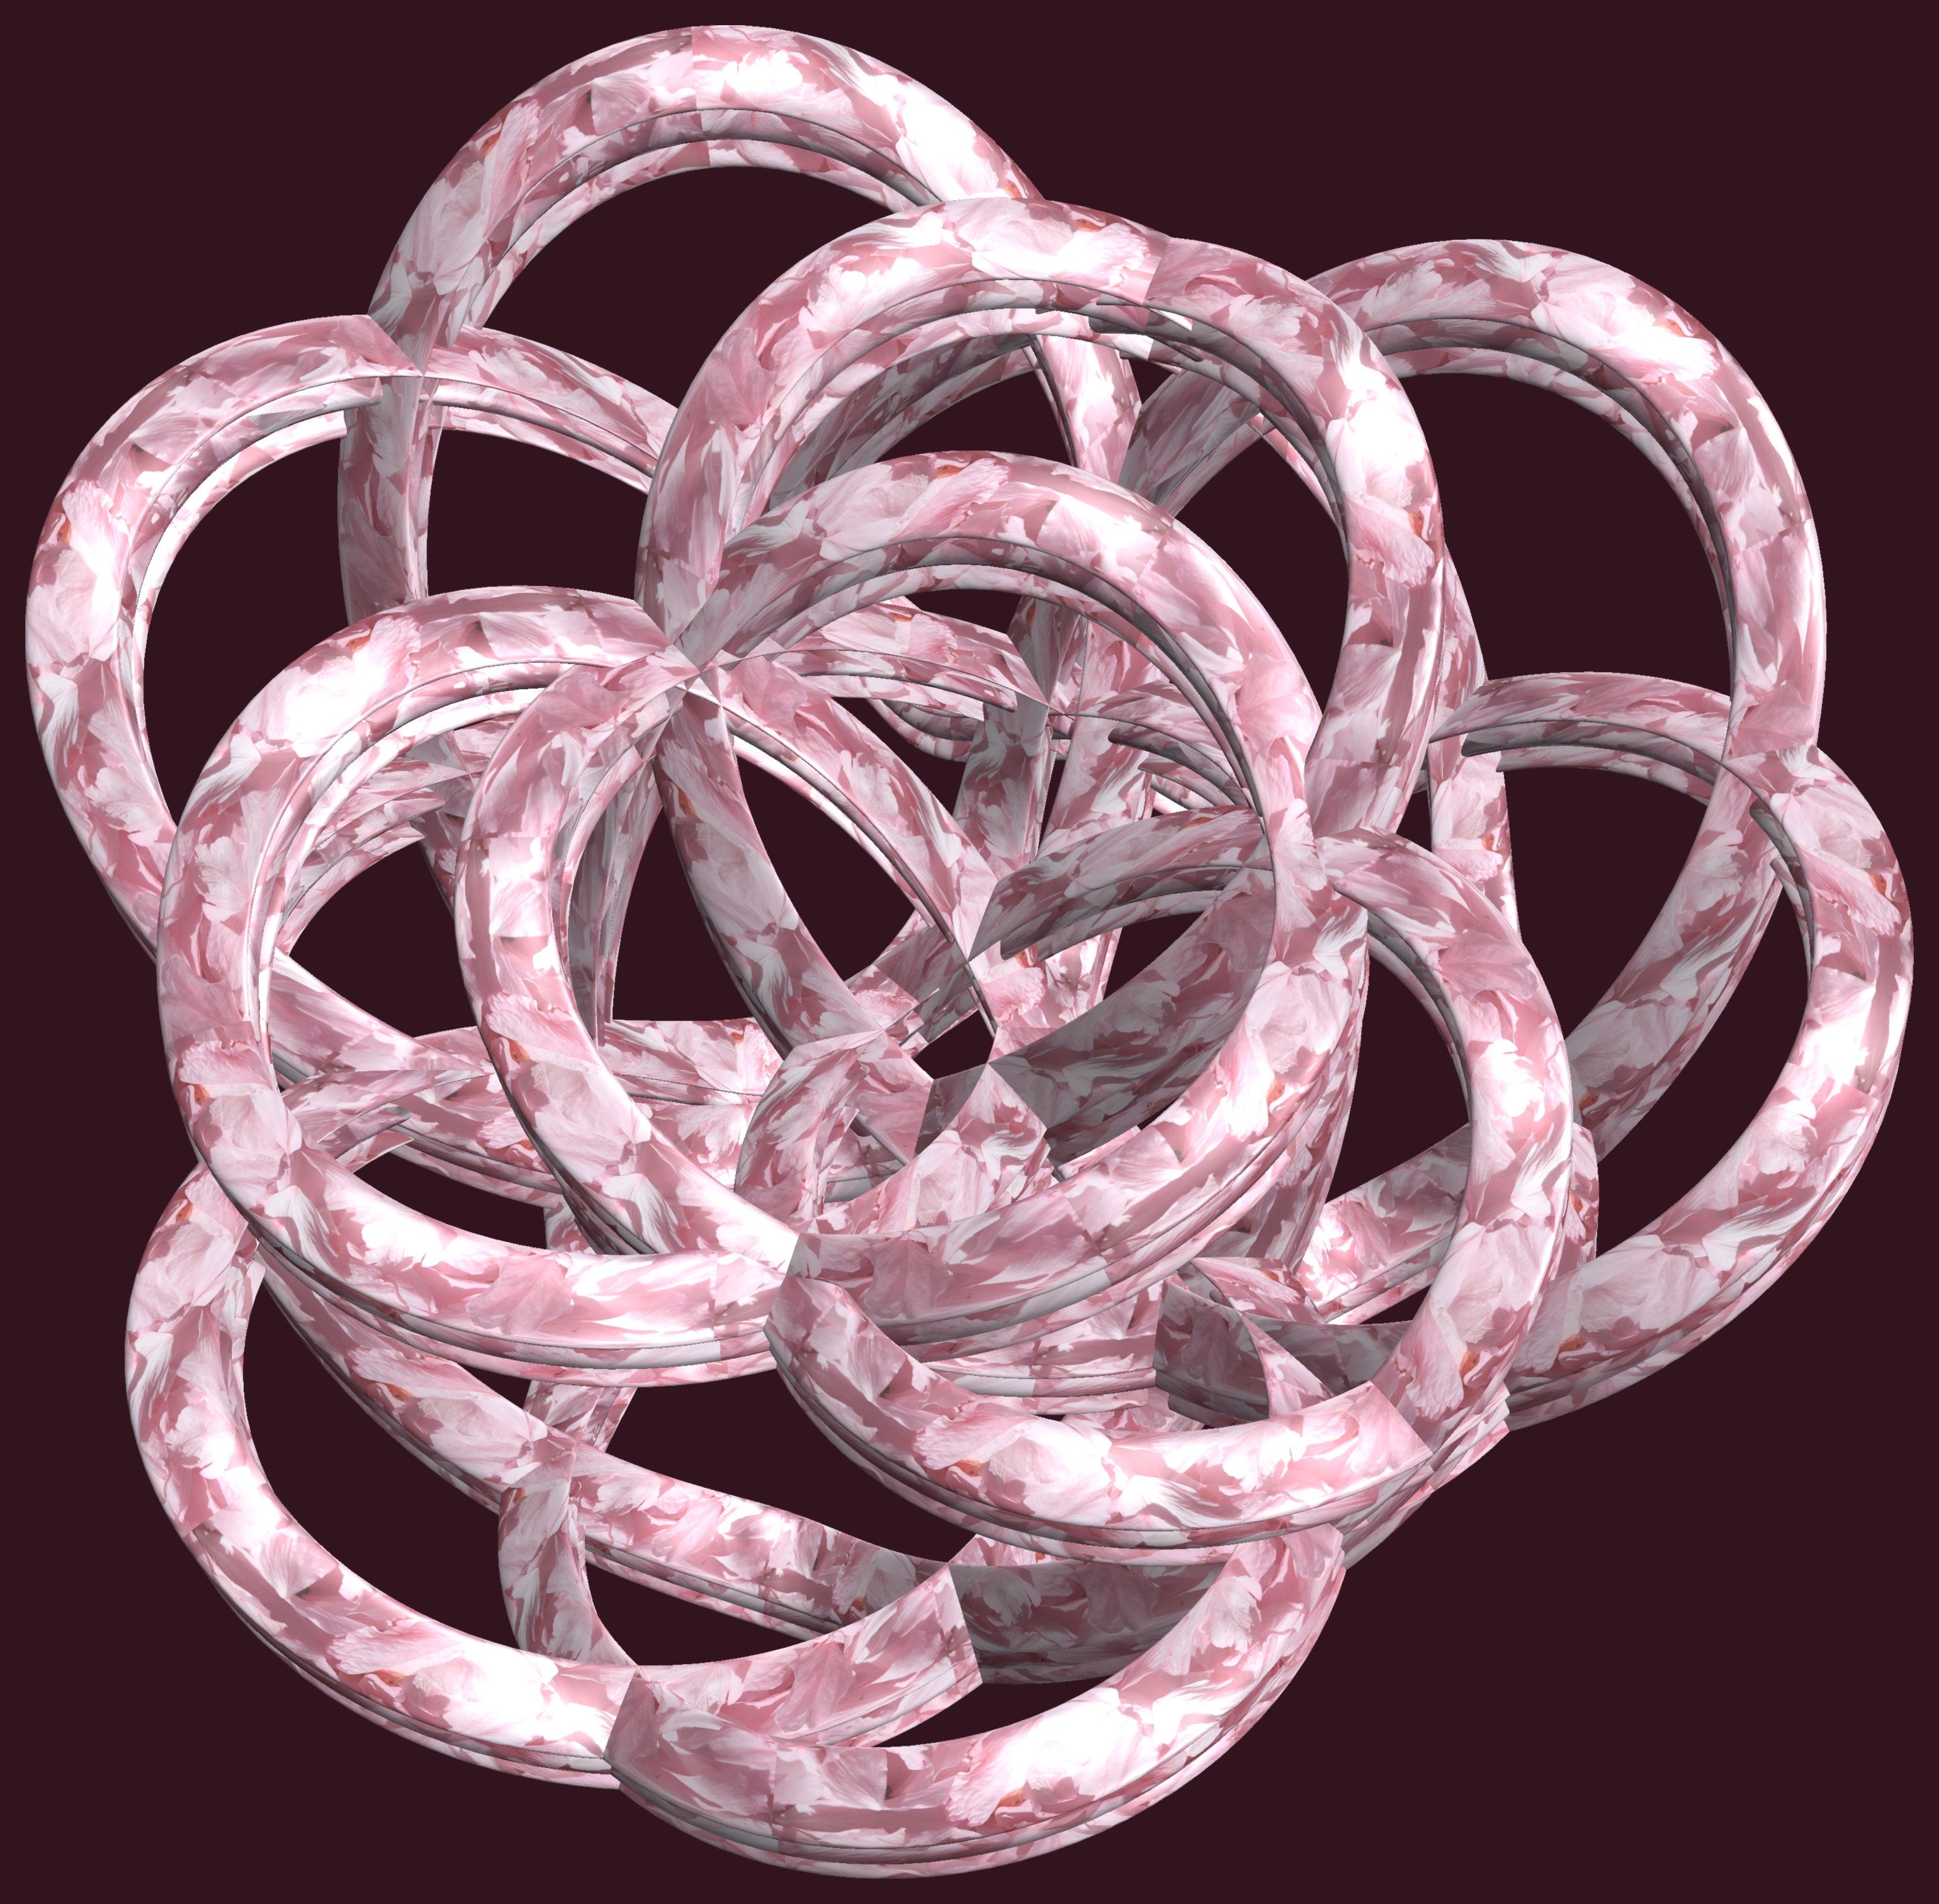
structure, texture, petal, heart, pattern, pink, circle, jewellery, figure, design, symmetry, 3d, graphic, rings, torus, mathematica, cg, parametricplot3d, code, program, algorithm, abstruct, mapping, lissajous, fashion accessory